Product lifecycle

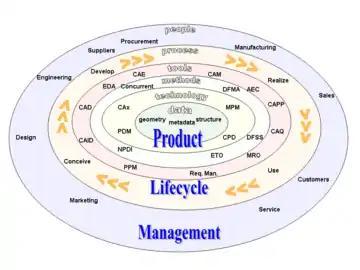
Product lifecycle management

The exact order of events and tasks will vary according to the product and industry in question but the main processes are: